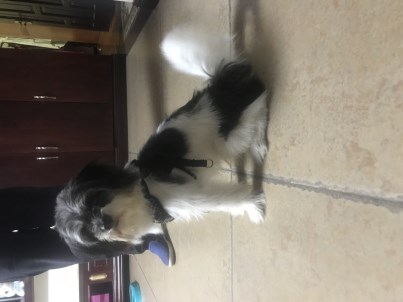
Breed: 806-n000129-papillon